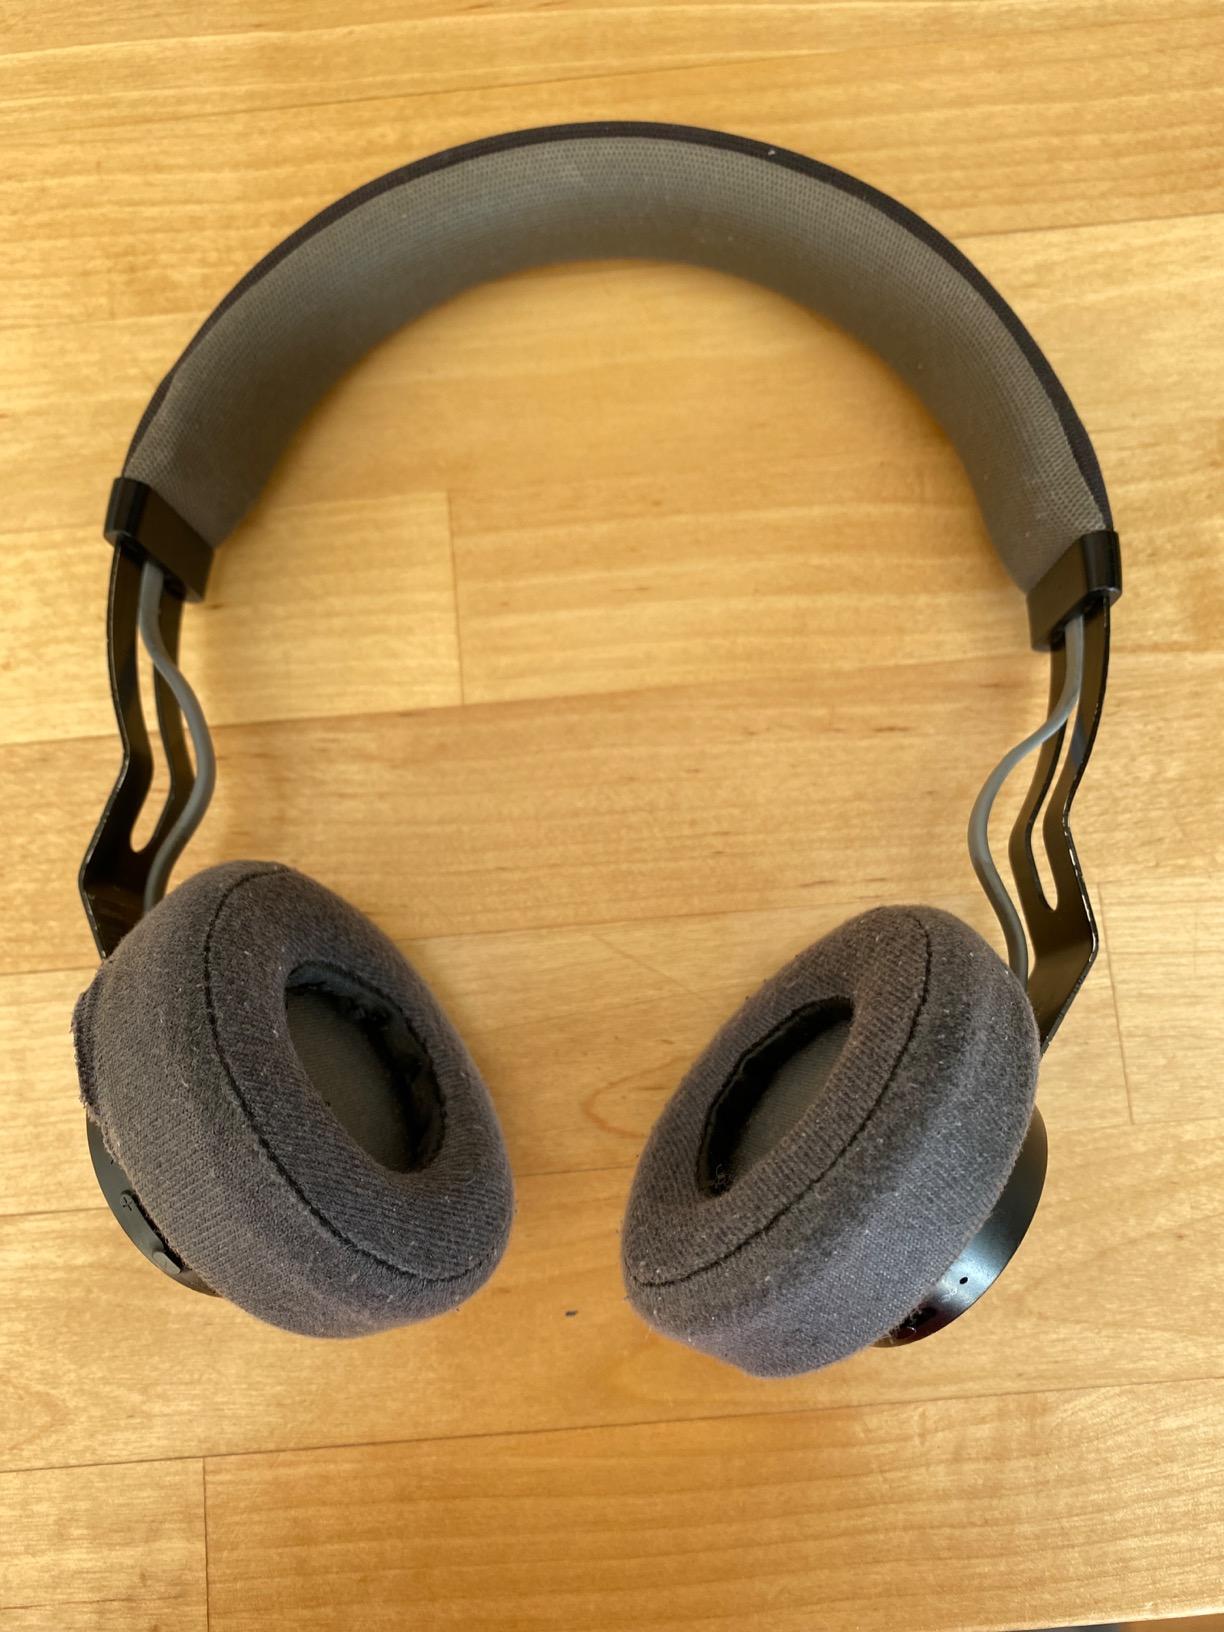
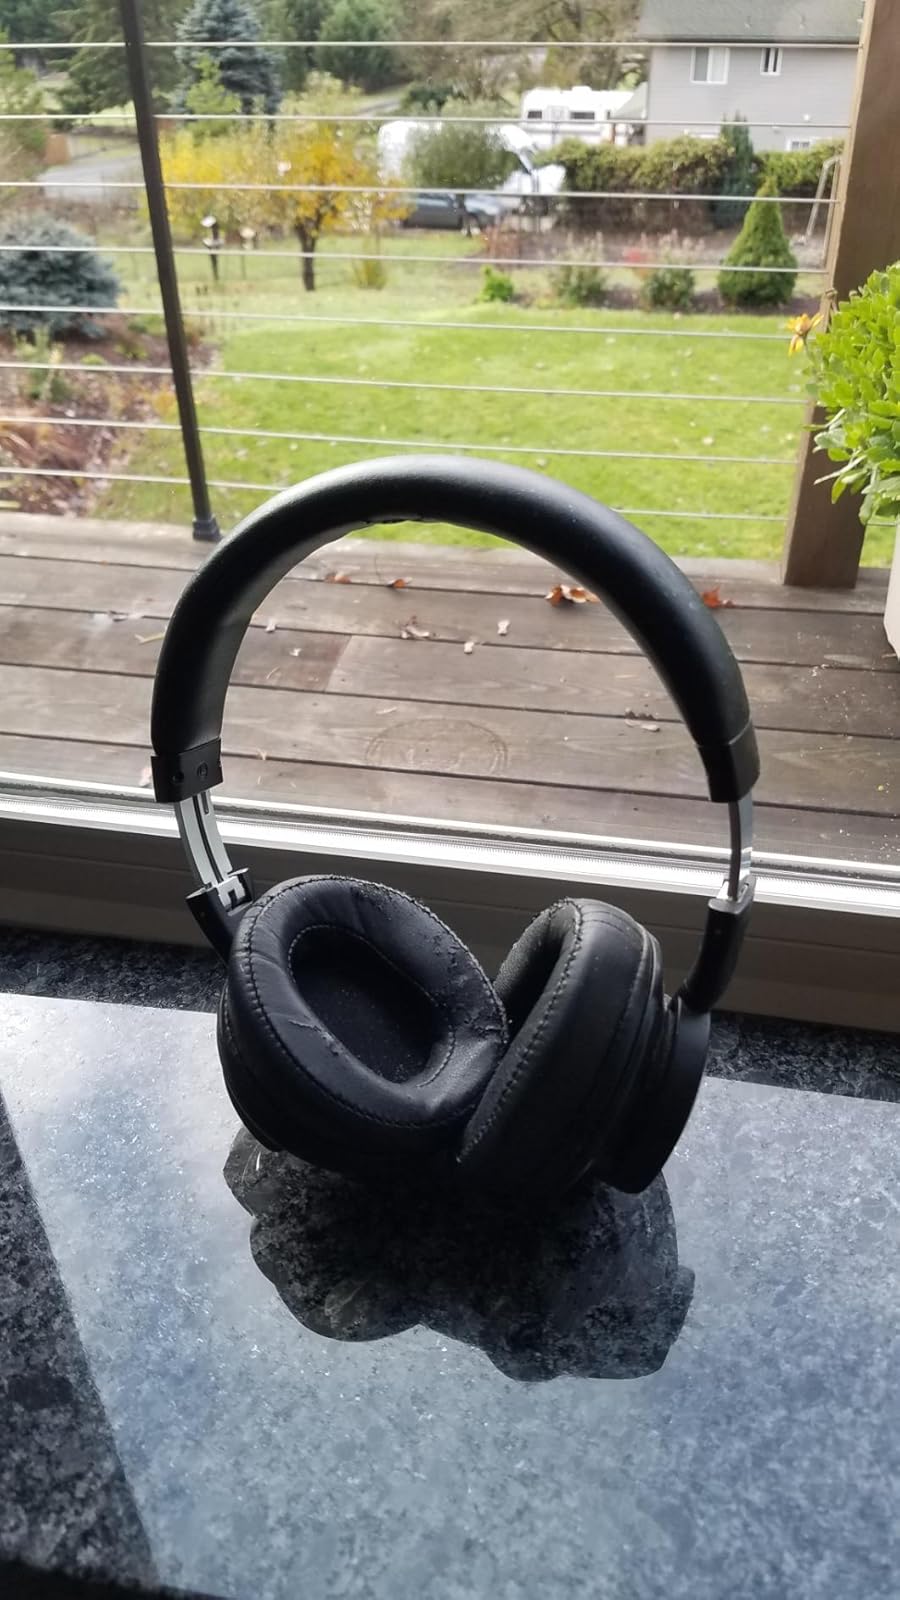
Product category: headphones
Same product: no